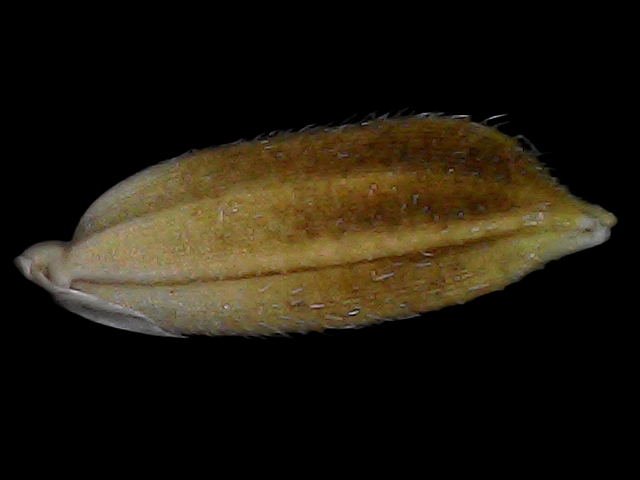
Rice variety: Bd91